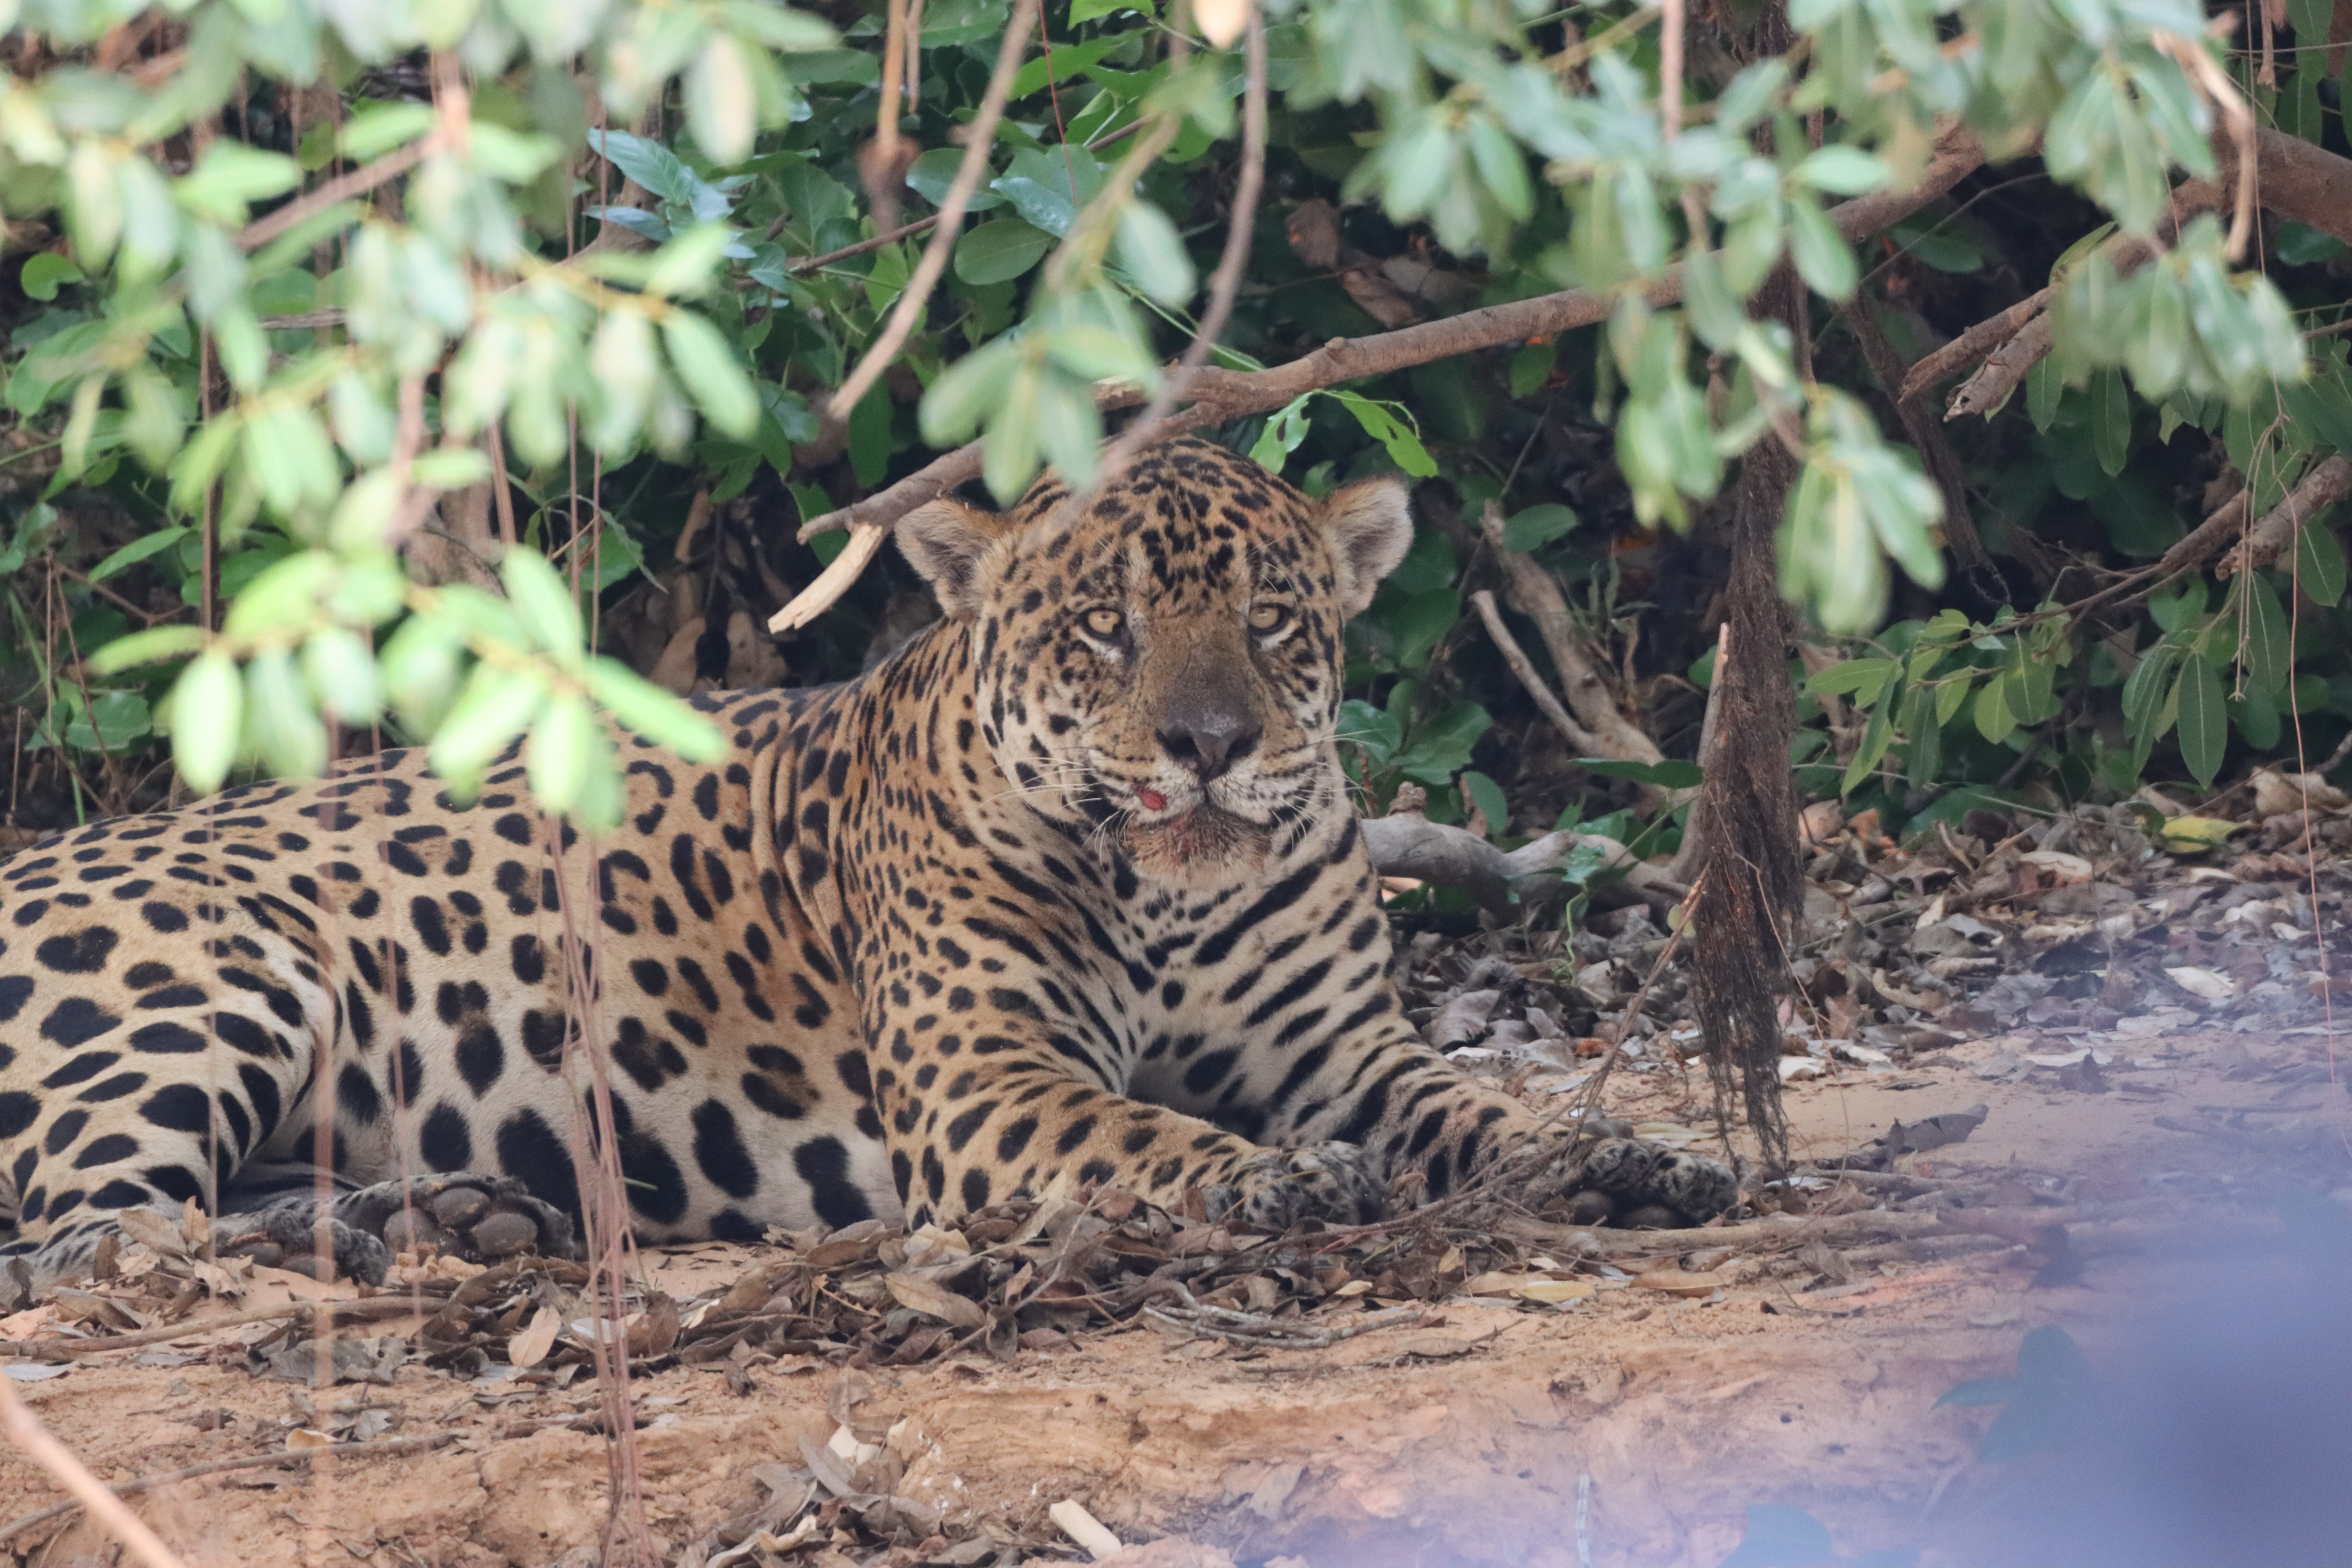
Jaguar: Tomas